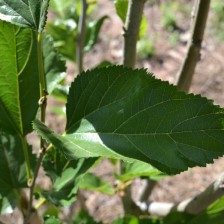
Variety: ChiangMaiBuriram60